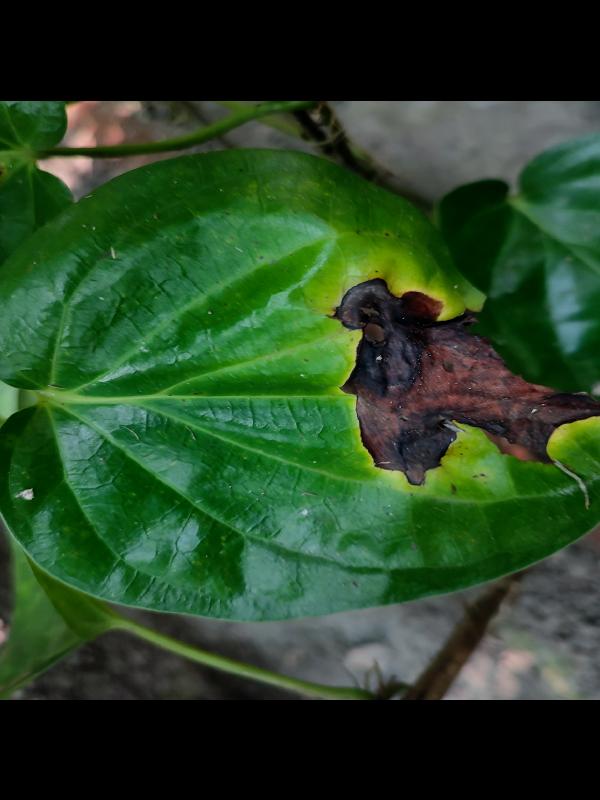
Label: Bacterial_Leaf_Disease